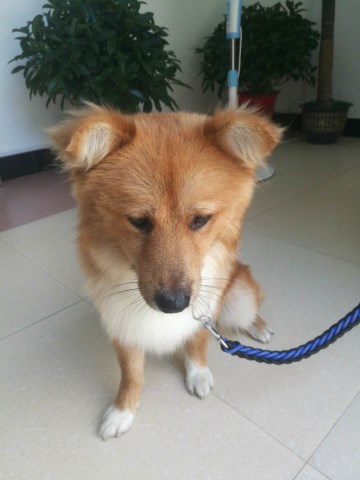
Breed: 806-n000129-papillon